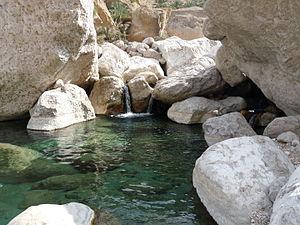
Wadi Tiwi (Oman)
Le Wadi Tiwi est un wadi – un oued dans la terminologie locale – issu du Hajar oriental et débouchant dans le Golfe d'Oman à la hauteur de Tiwi, la localité du même nom, entre Qurayyat et Sour.